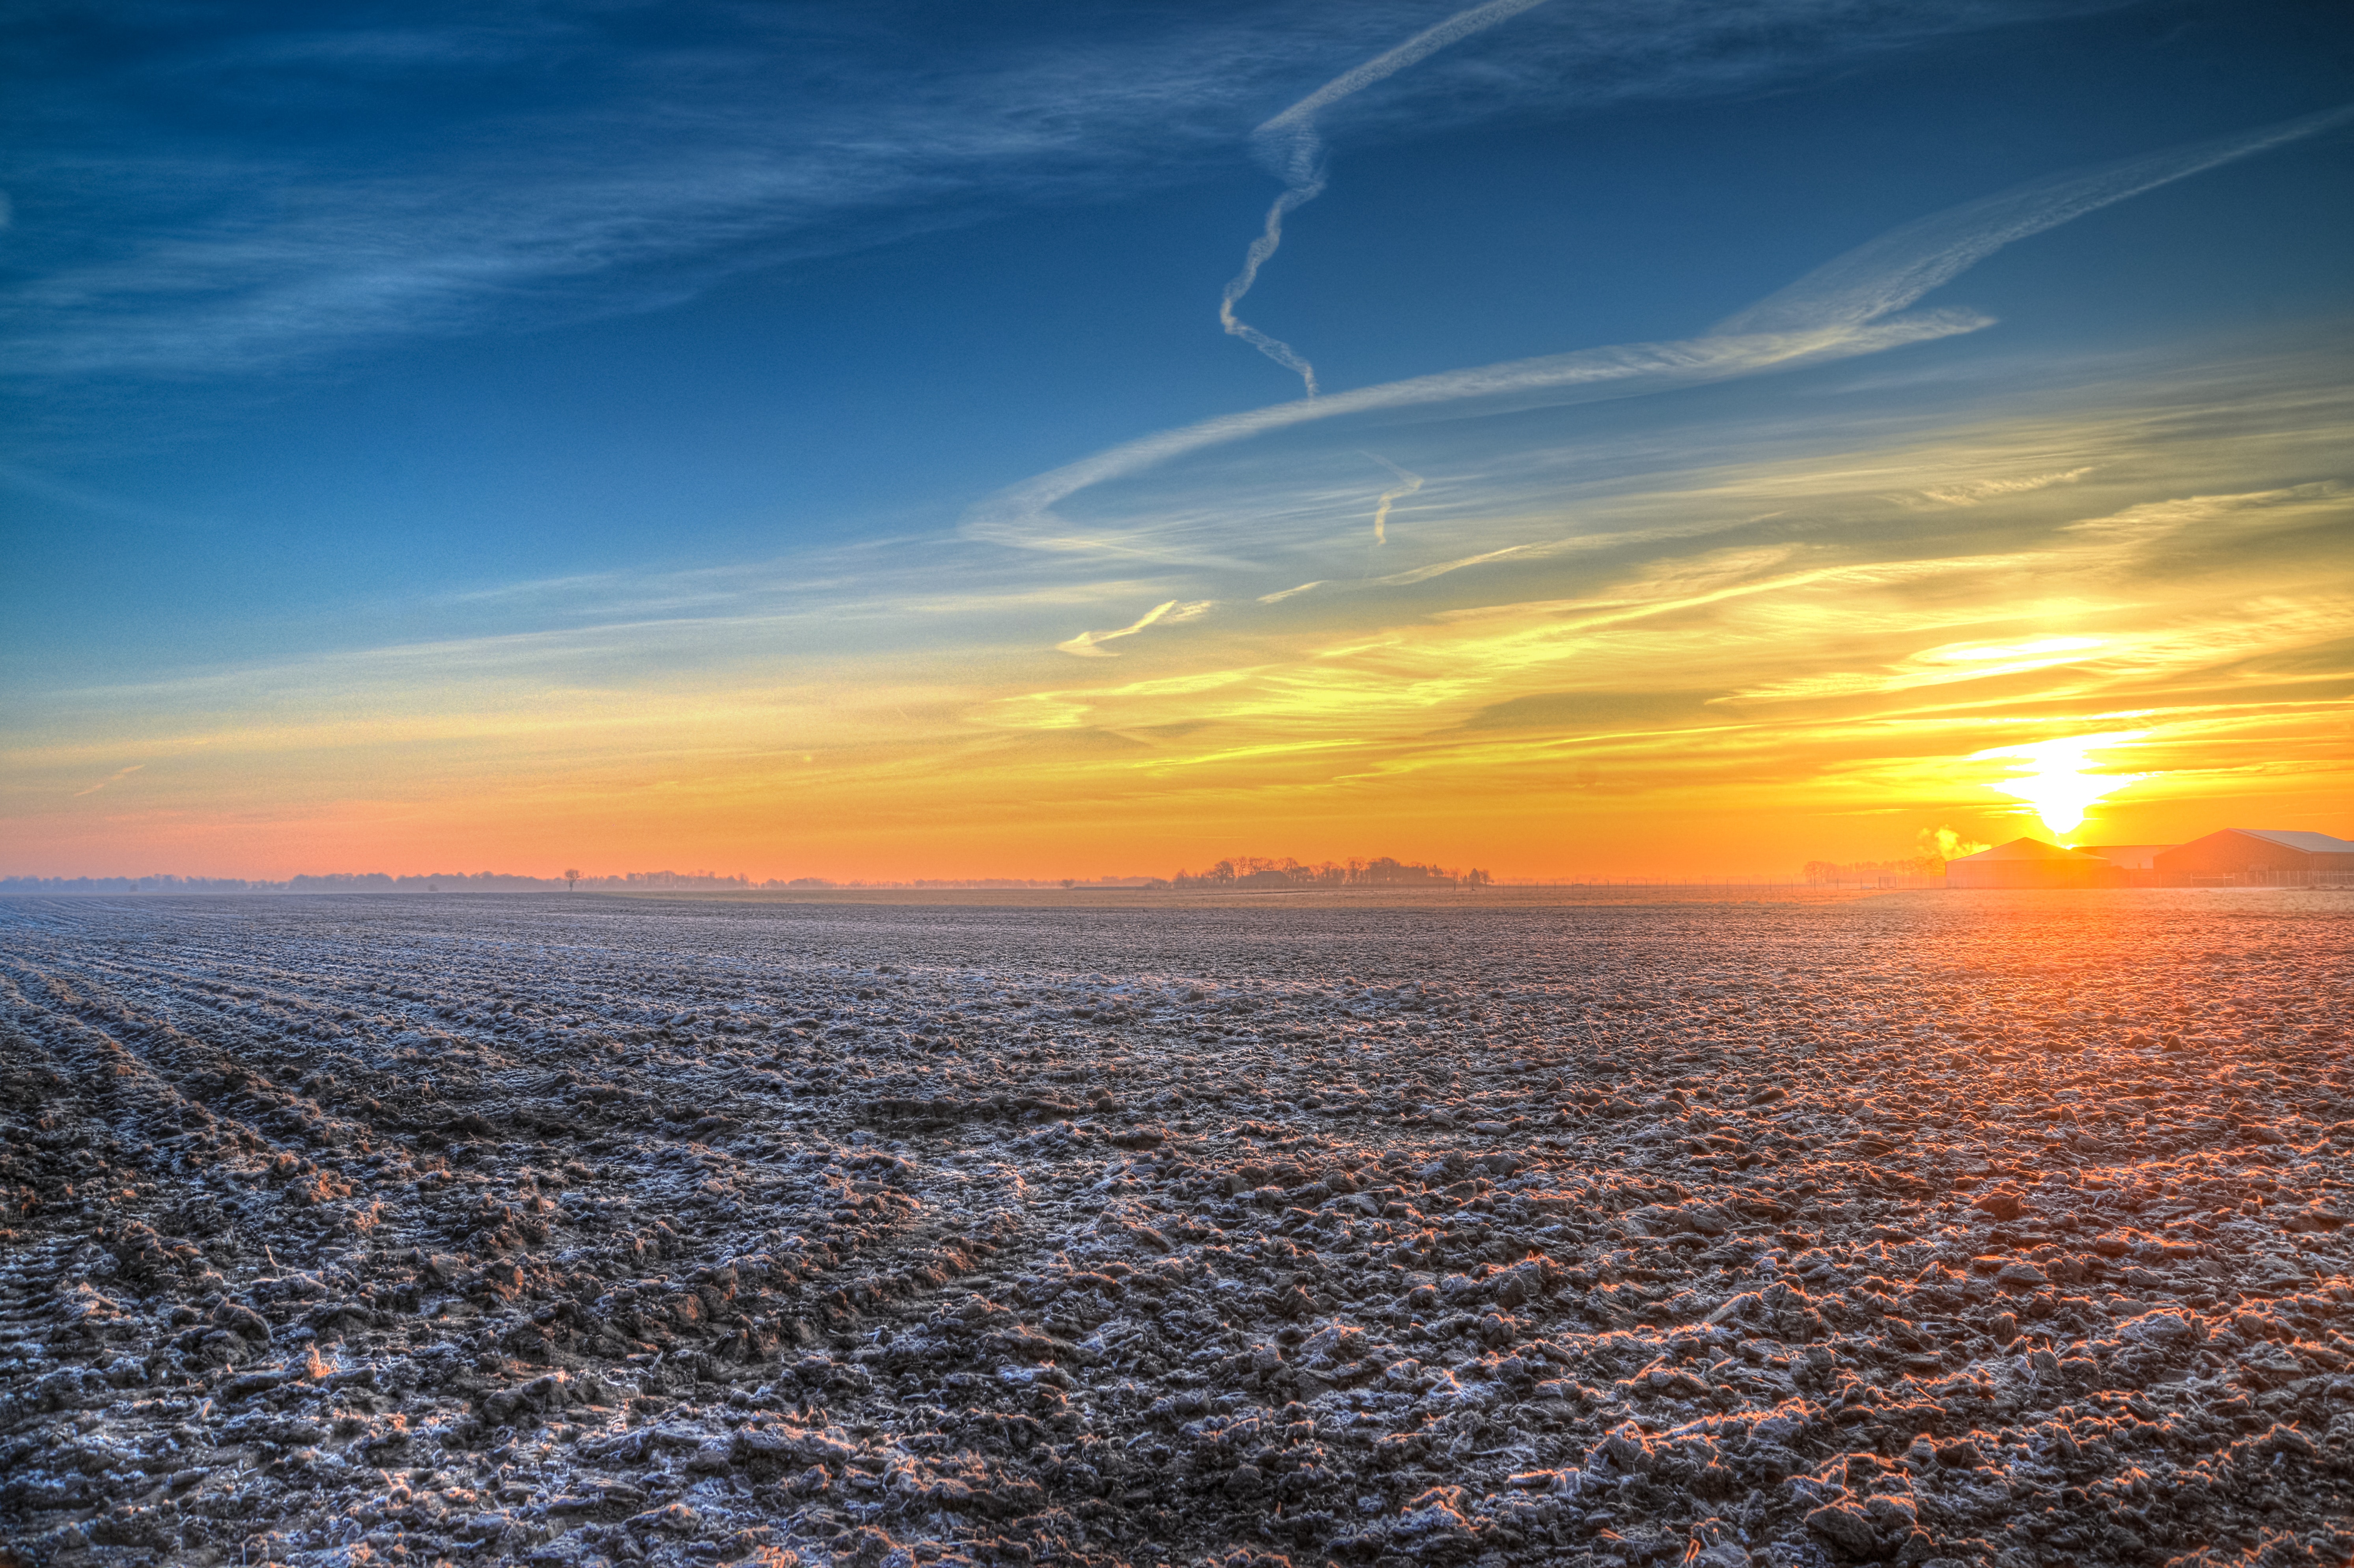
sky, horizon, nature, cloud, sunset, sunrise, natural landscape, natural environment, atmosphere, evening, morning, sea, sunlight, afterglow, dusk, tree, landscape, ocean, photography, dawn, calm, sun, plain, city, coast, winter, meteorological phenomenon